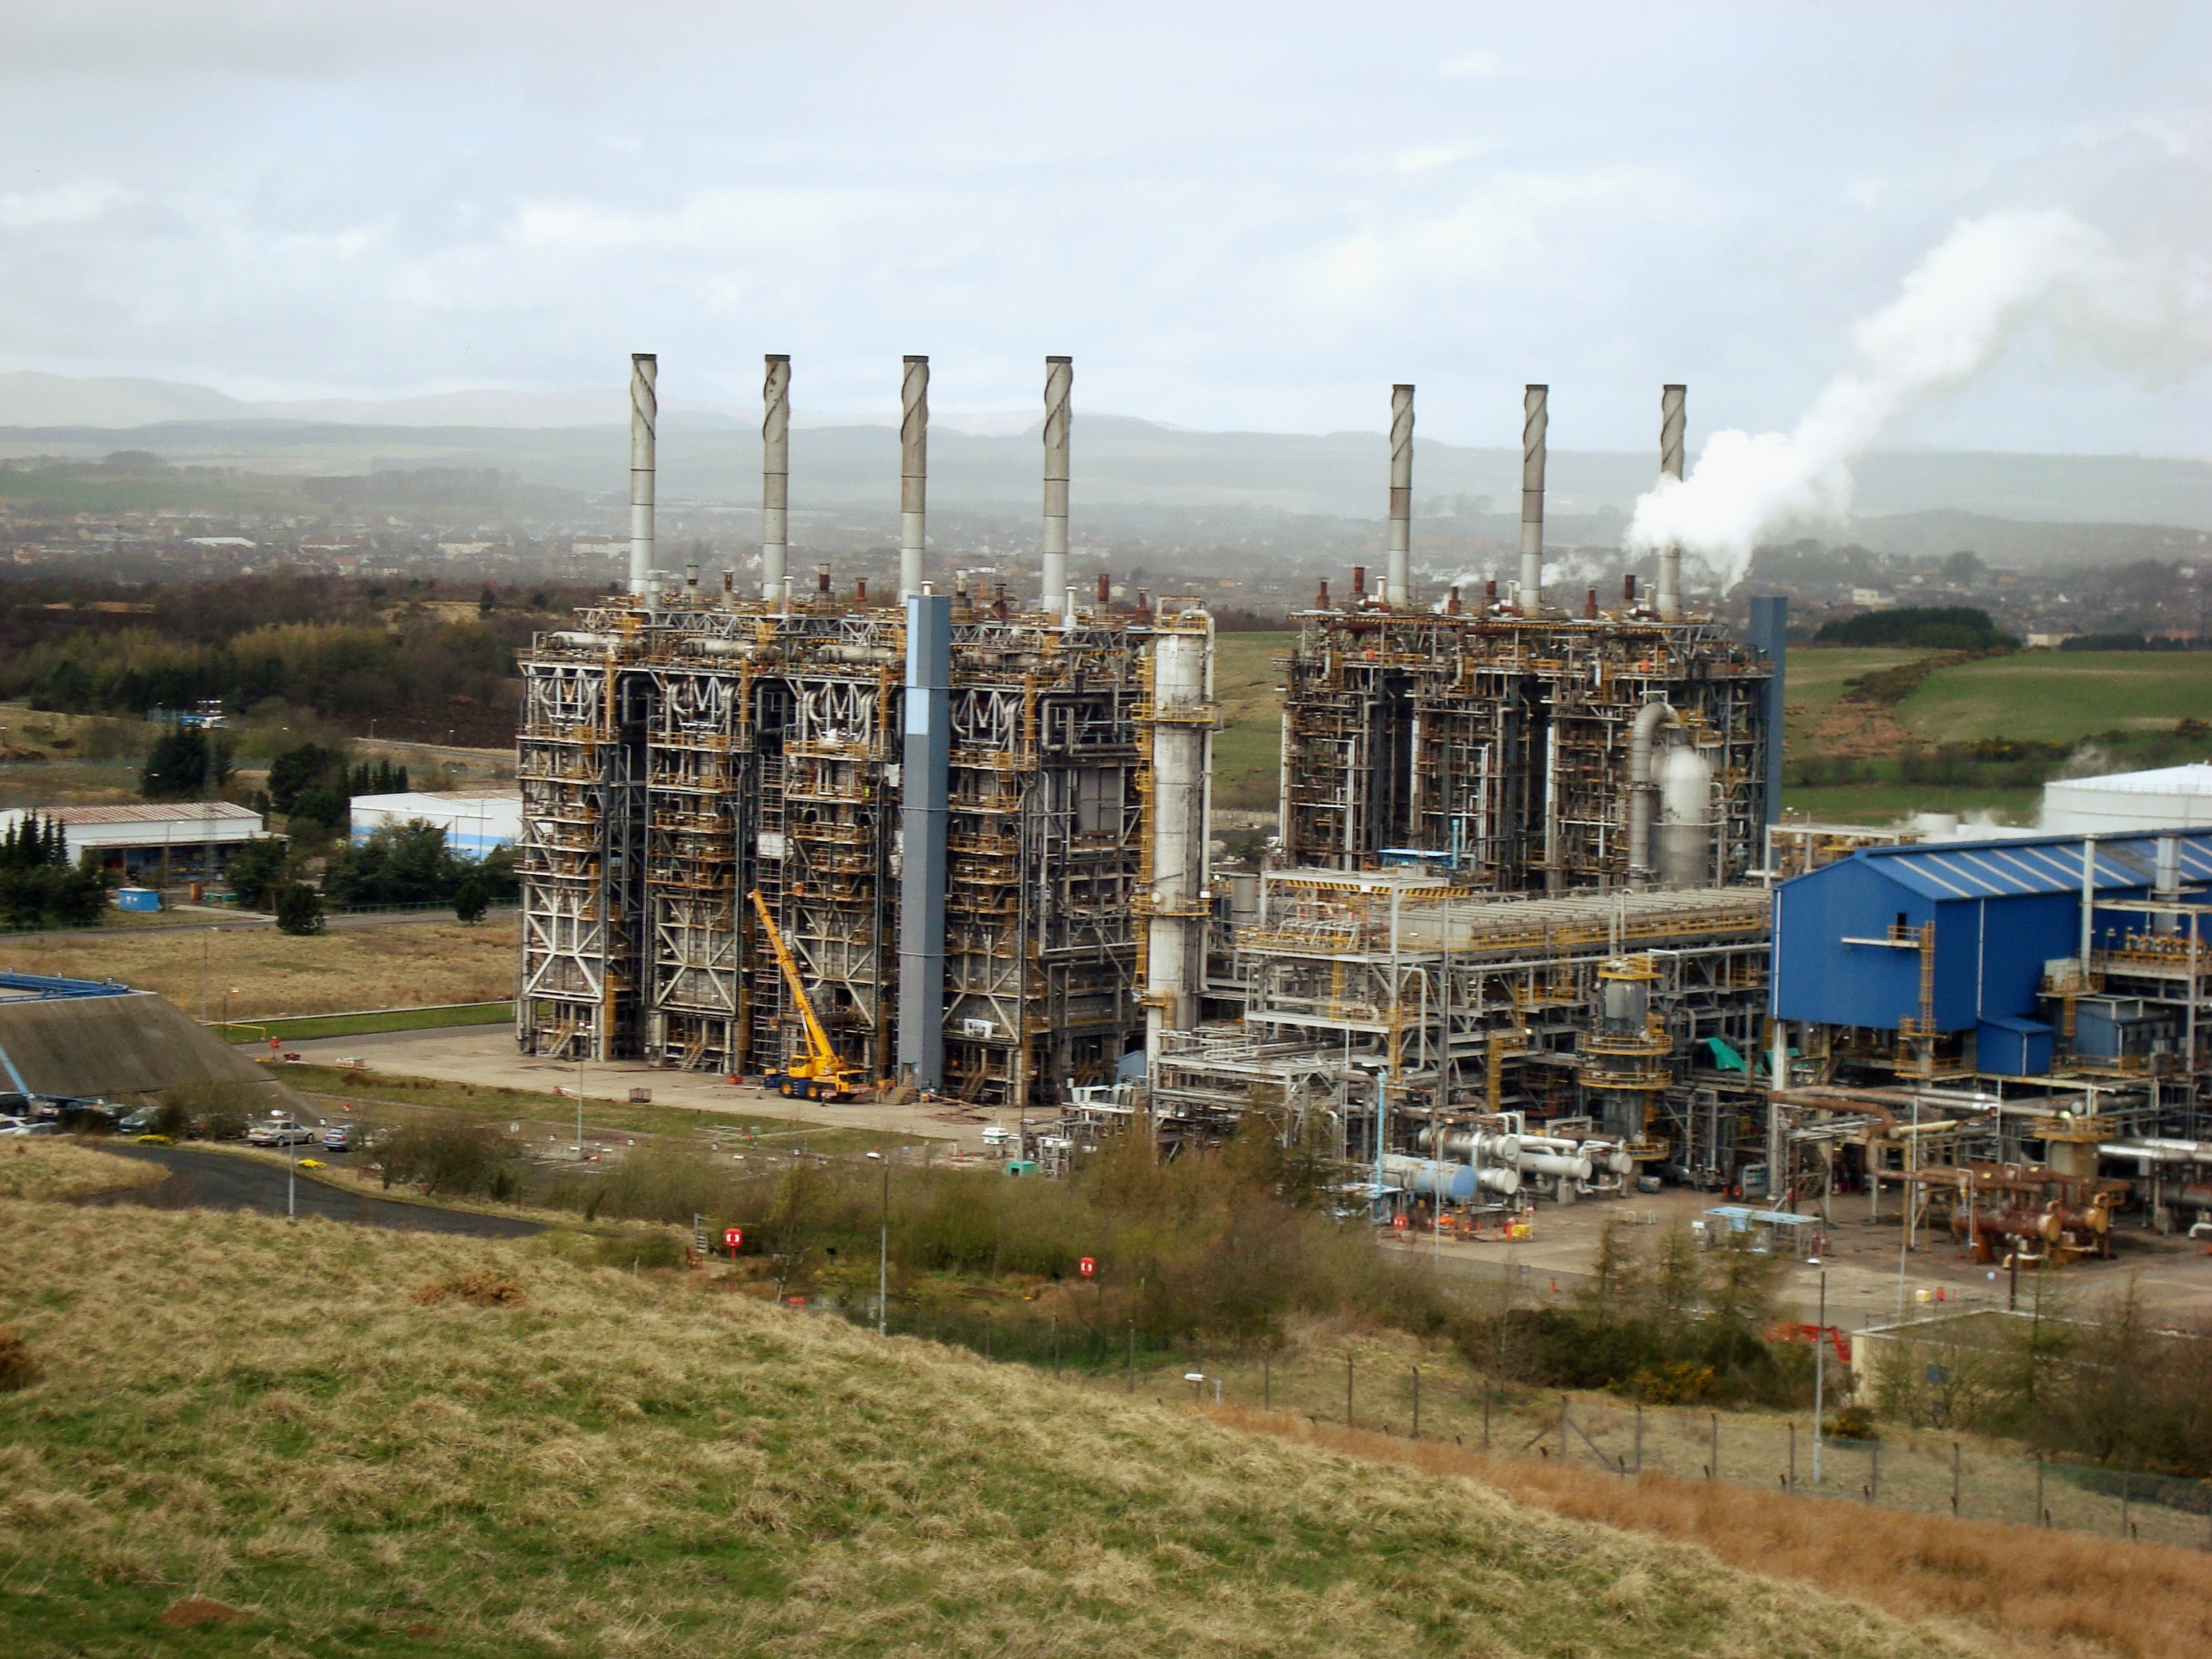
structure, construction, industry, stadium, energy, refinery, power station, chemical plant, sport venue, outdoor structure, petrochemical plant